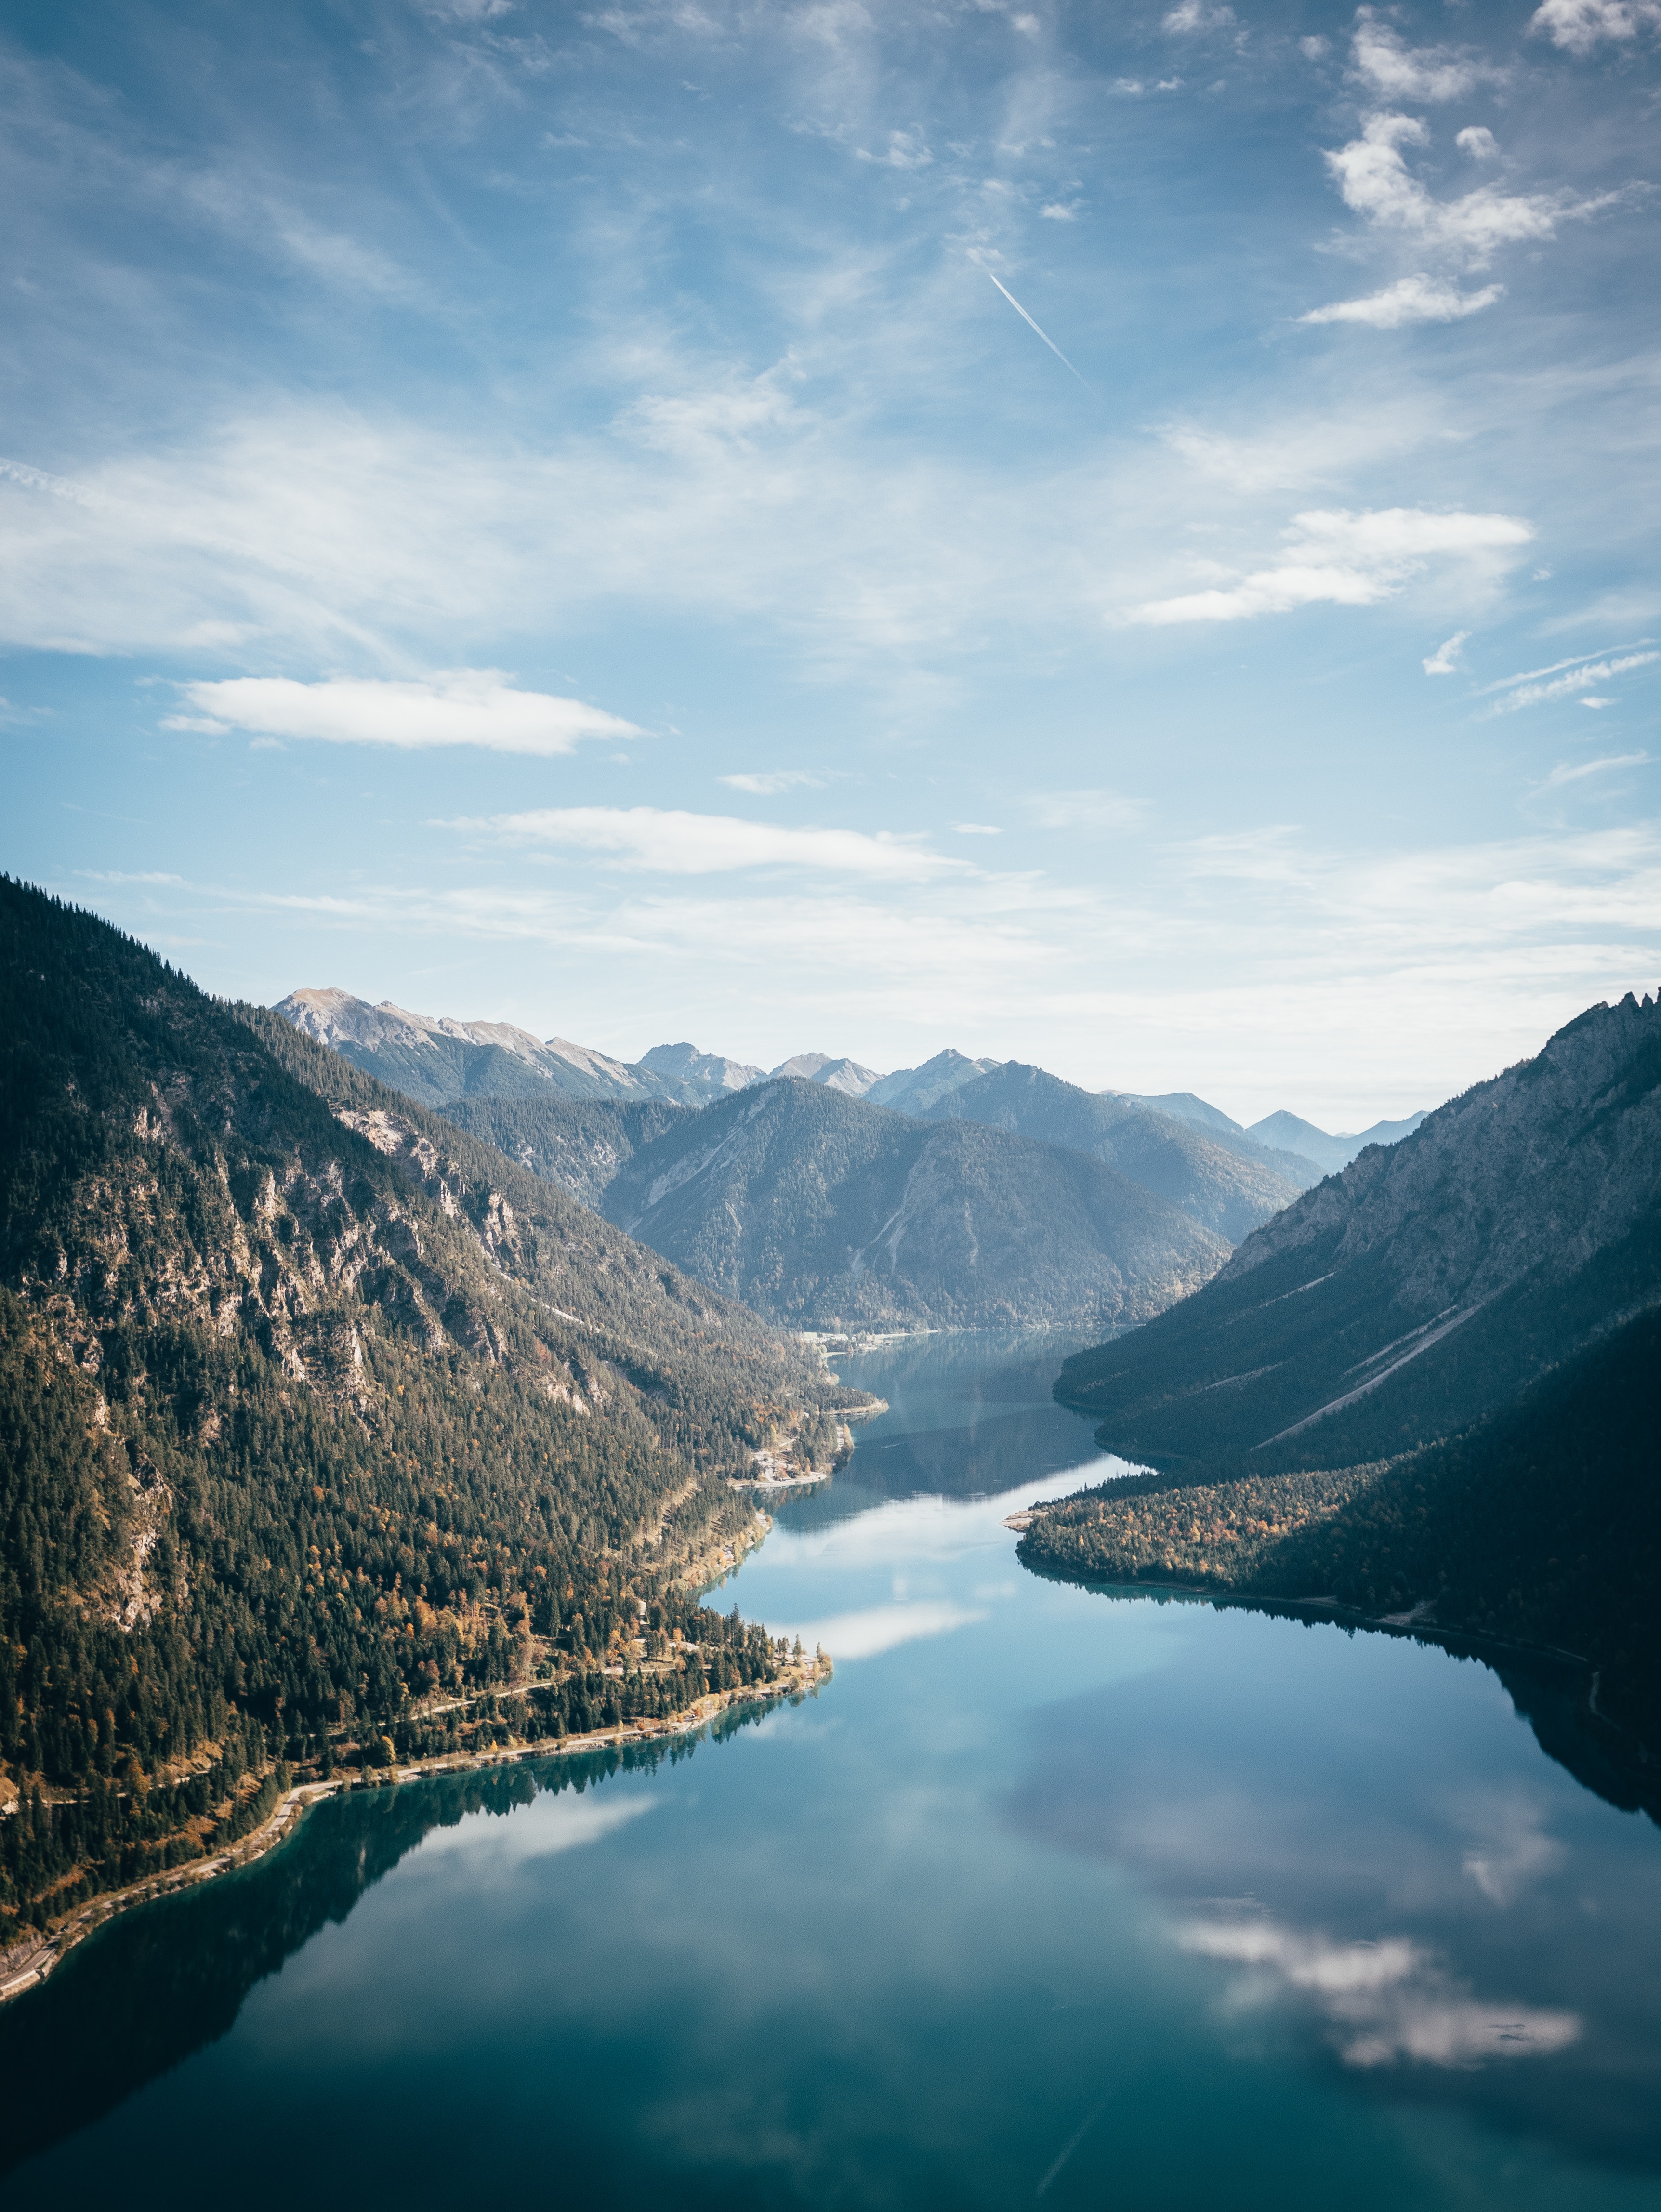
sky, nature, reflection, highland, wilderness, lake, mountain, cloud, water, mountainous landforms, loch, reservoir, mountain range, fell, fjord, mount scenery, horizon, daytime, water resources, morning, atmosphere, crater lake, national park, lake district, glacial lake, river, calm, alps, hill, landscape, tree, glacial landform, ridge, inlet, meteorological phenomenon, sound, aerial photography, computer wallpaper, valley